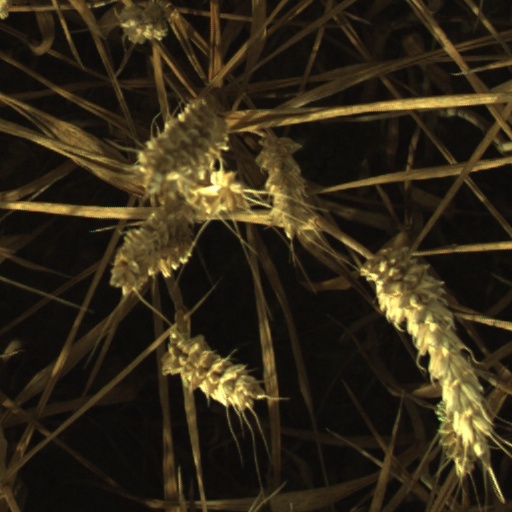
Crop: wheat